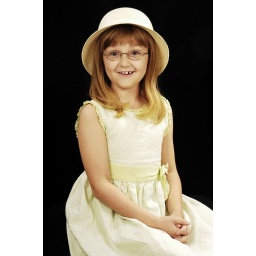
posing in her summer dress and hat